Describe the emotion expressed in this image:  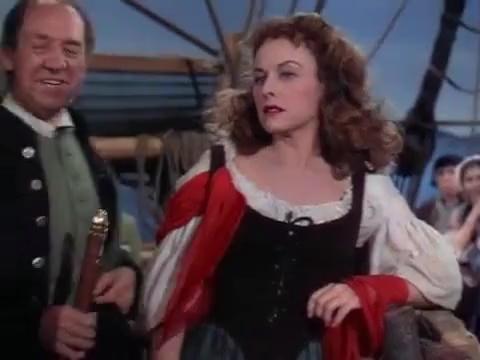
This person displays Suffering, valence and arousal with low intensity.